Stawell Post Office

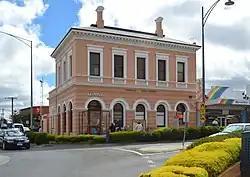

Stawell Post Office is a heritage-listed post office at 87-89 Gold Reef Mall, Stawell, Victoria, Australia. It was designed by Alfred T. Snow of the colonial Department of Public Works and built by Thomas Walker in 1874–75. It was added to the Australian Commonwealth Heritage List on 22 June 2004.